Conquest of Majorca

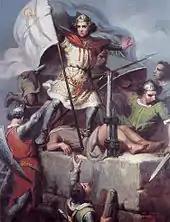
"Ramon Berenguer III thrusting the sign of Barcelona in the Fos castle (Fos-sur-Mer, Provenza)", by Marià Fortuny (1856 or 1857), Reial Acadèmia Catalana de Belles Arts de Sant Jordi (on trust at the Palau de la Generalitat de Catalunya).

In 1114, the Count of Barcelona, Ramon Berenguer, gathered a group of nobles from Pisa and other Provençal and Italian cities, including the Viscount of Narbonne and the Count of Montpellier. This group of nobles launched a retaliatory expedition against the island to combat the pirate raids being organized on Majorca. The objective of this mission was to wrest Majorca from Muslim control, establish a Roman Catholic government, and thereby prevent any further attacks on Catholic mercantile shipping by Muslim pirates.